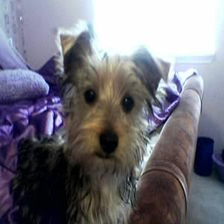
Species: dog
Breed: yorkshire terrier